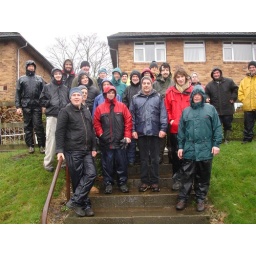
this brave bunch went over weets hill on the most atrocious weather !!! ( mad dogs and englishmen )